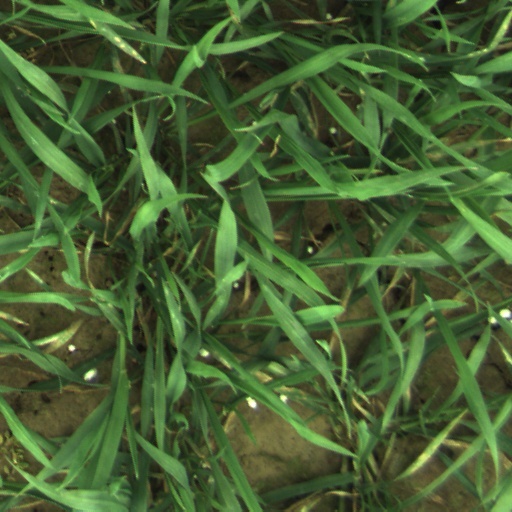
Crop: wheat